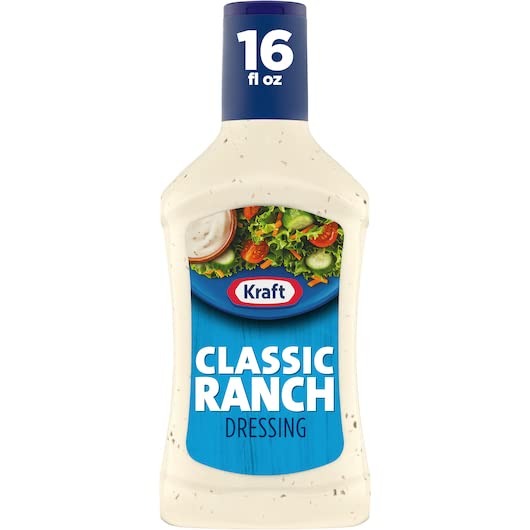
Item Name: Ranch Dressing, 16 Ounce - 6 Case
Value: 96.0
Unit: Ounce

Price: 3.33